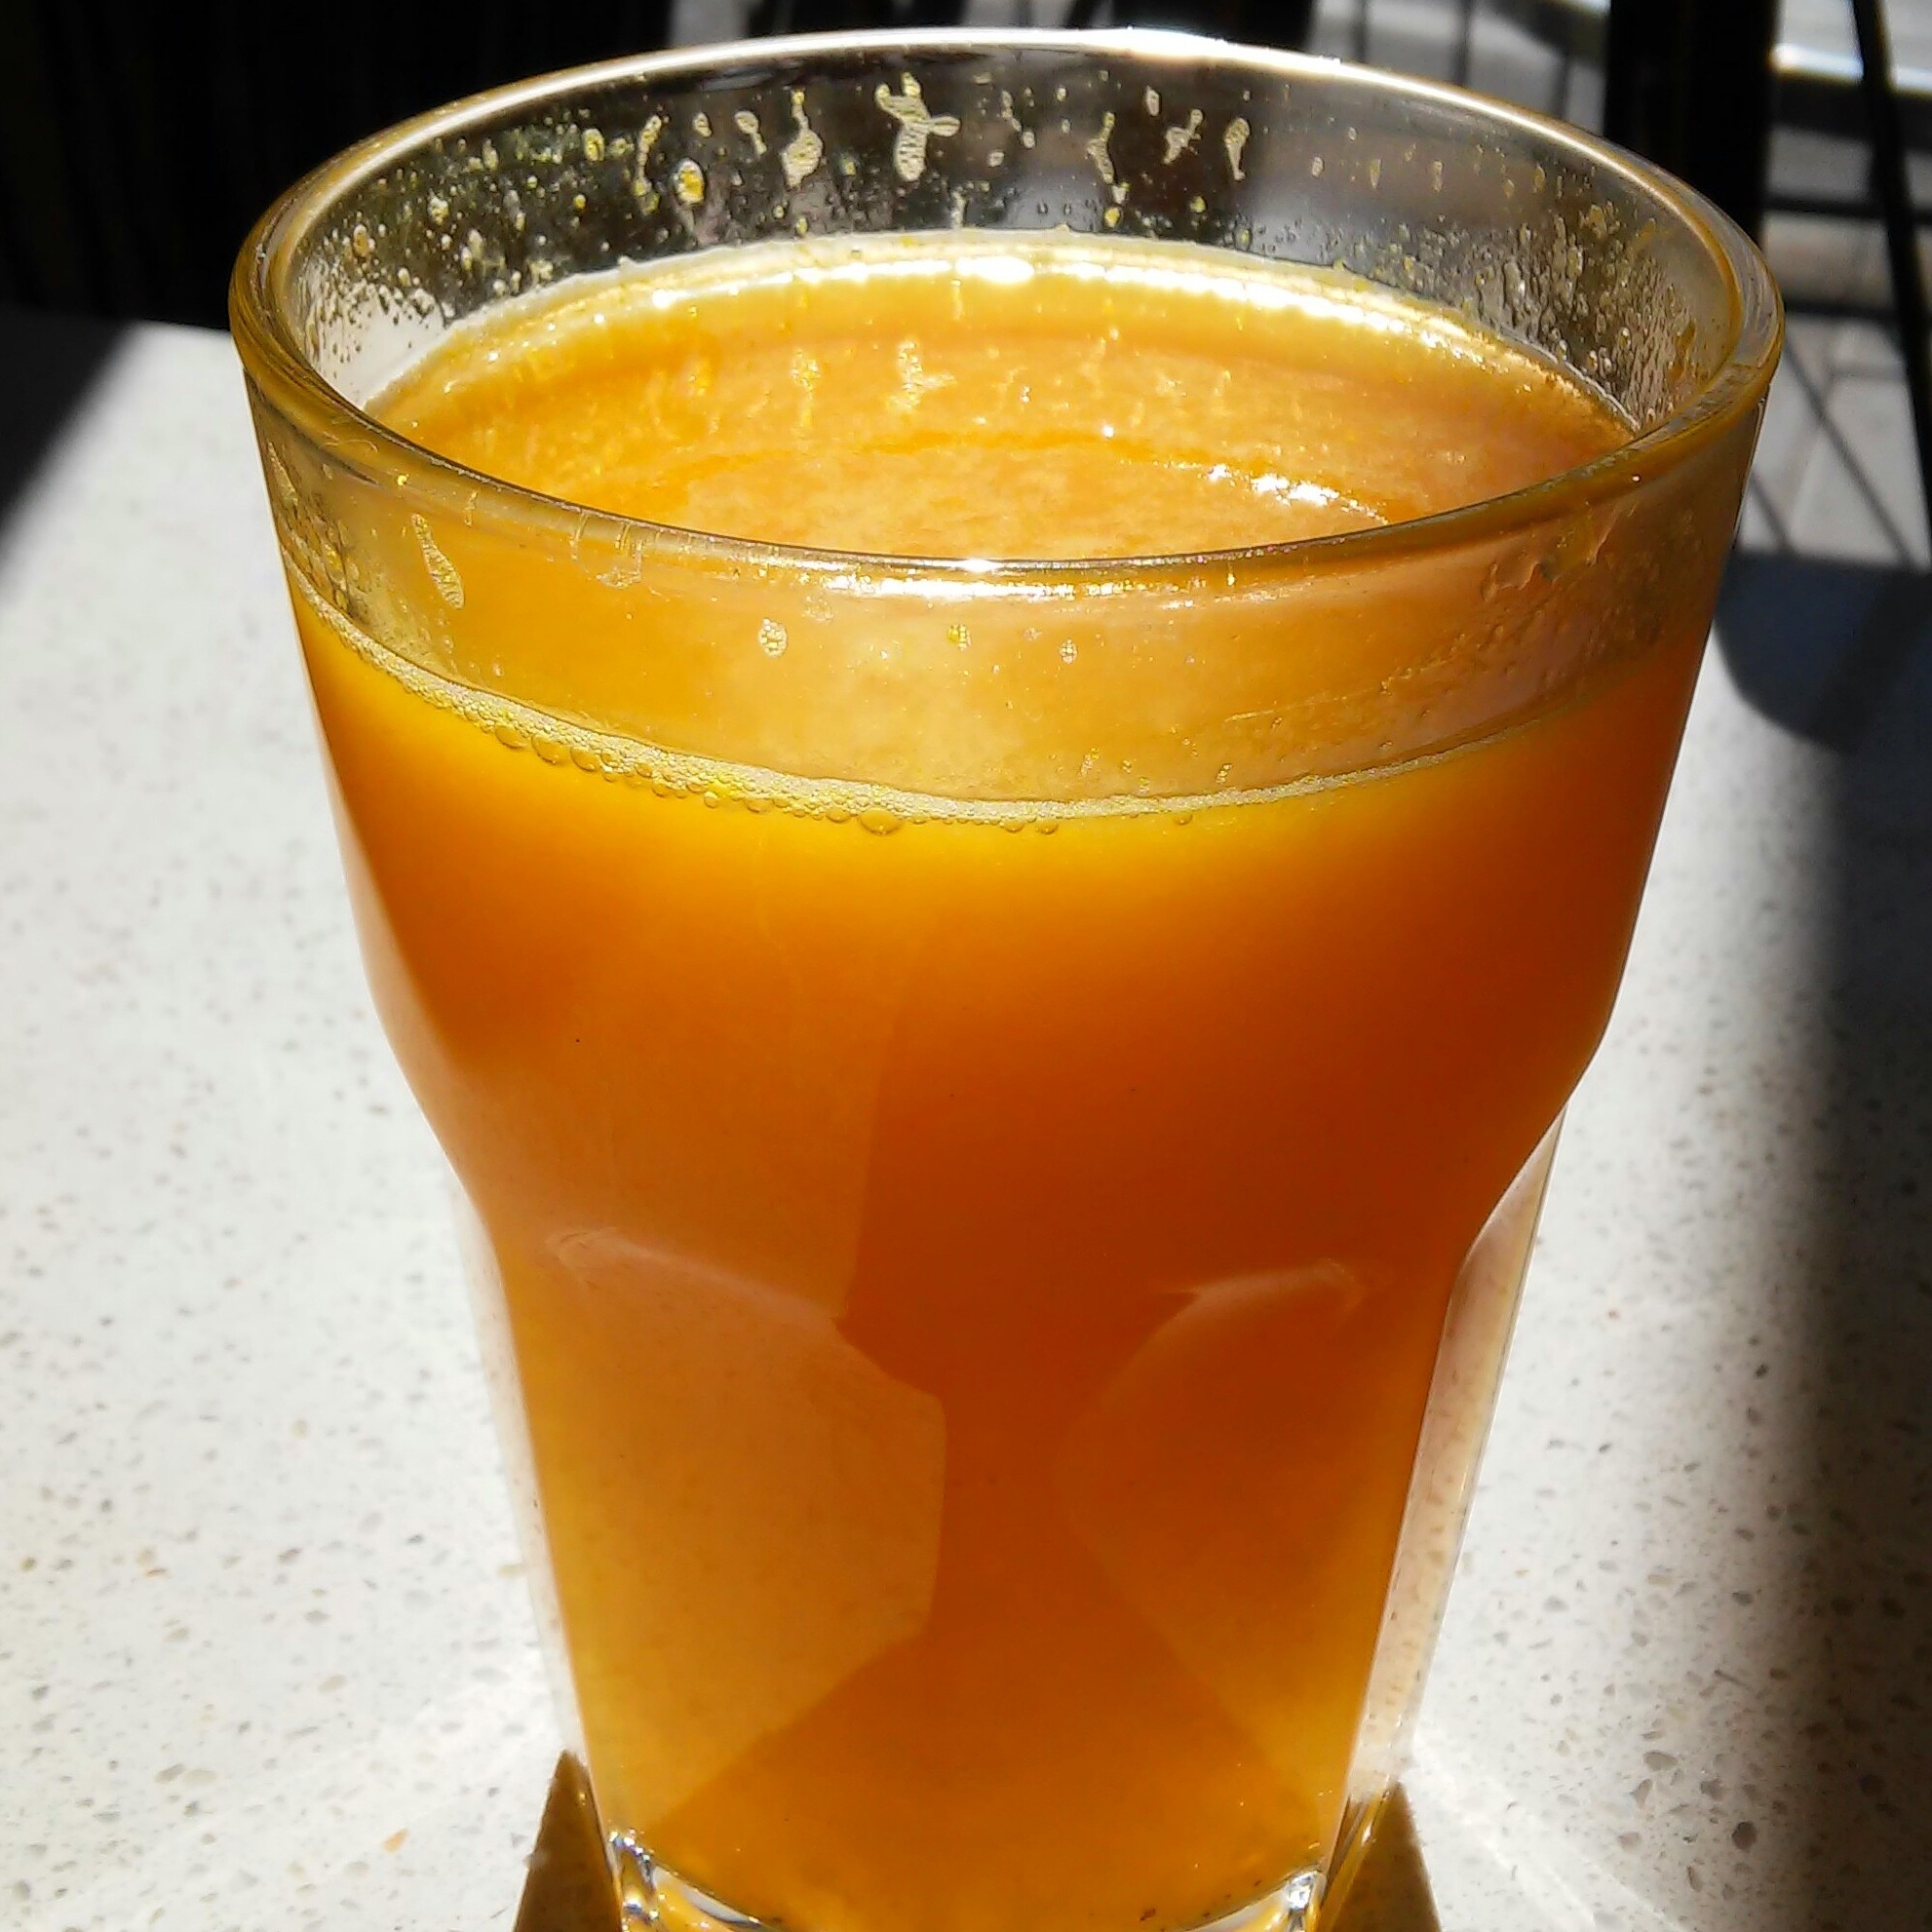
fruit, sweet, glass, orange, food, produce, fresh, drink, breakfast, healthy, cocktail, juice, tasty, orange juice, alcoholic beverage, non alcoholic beverage, mai tai